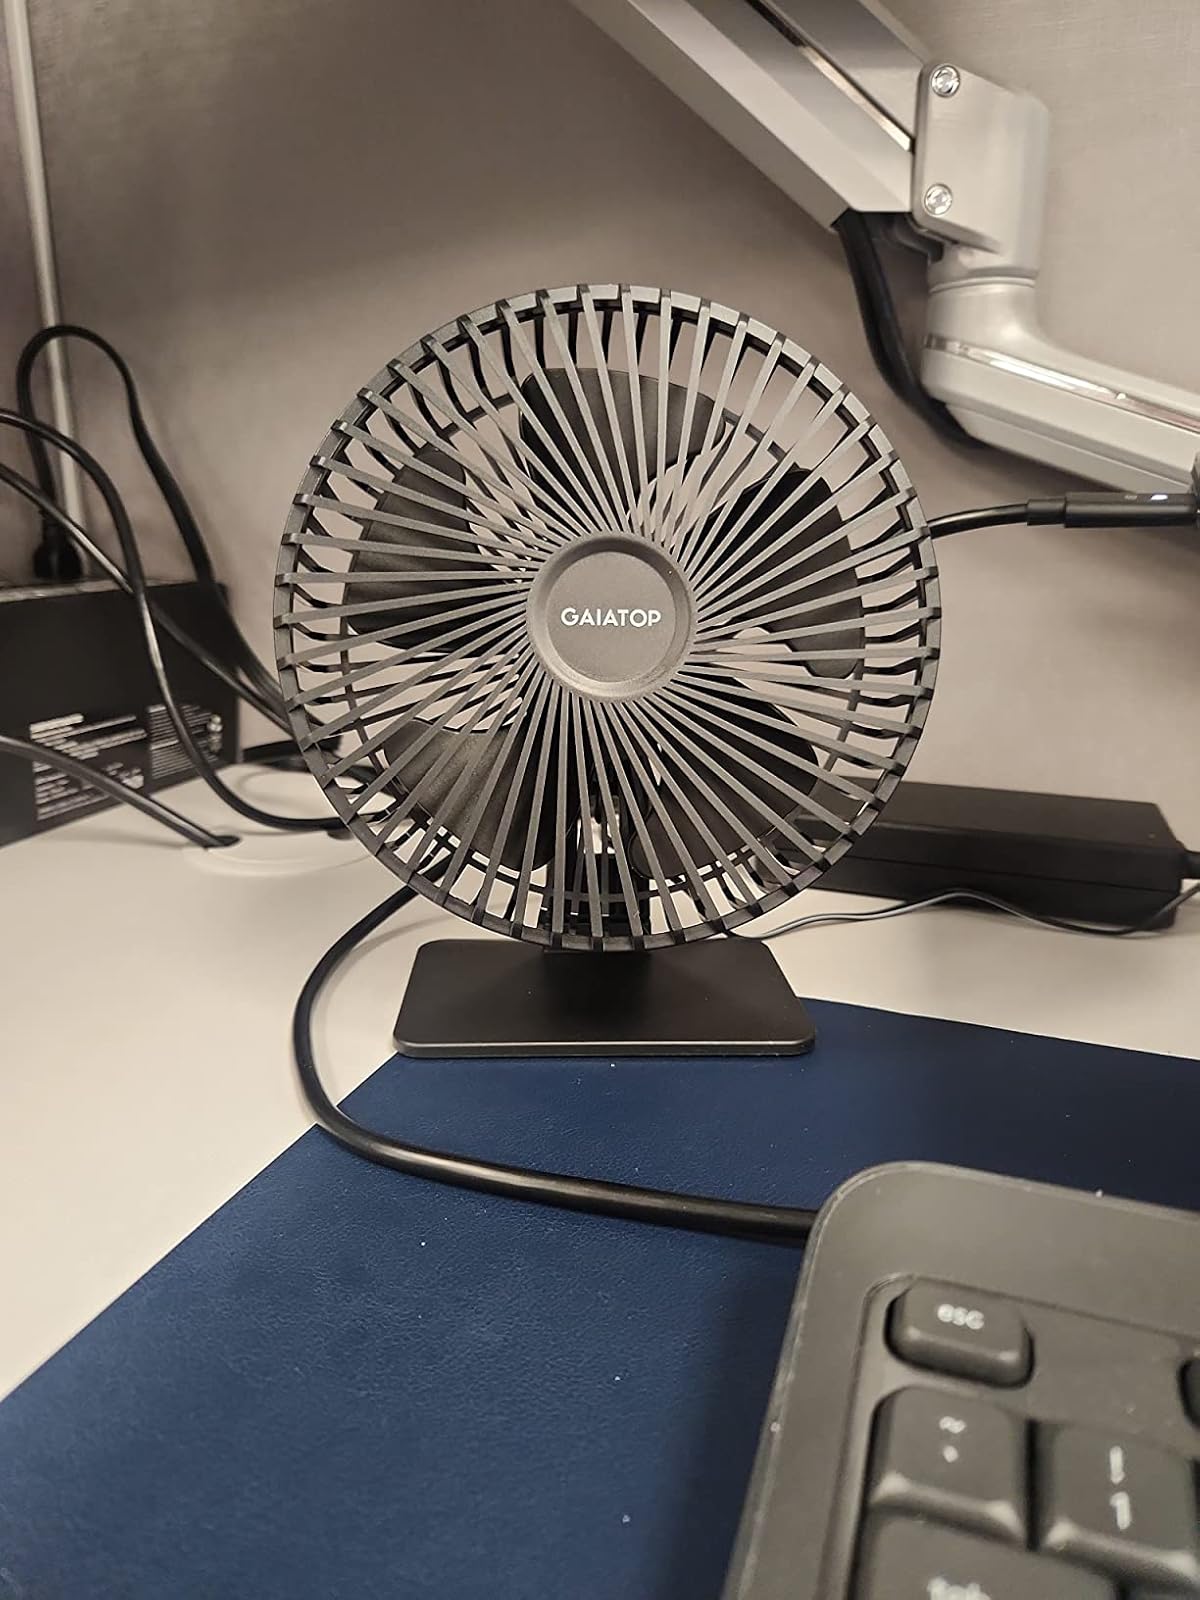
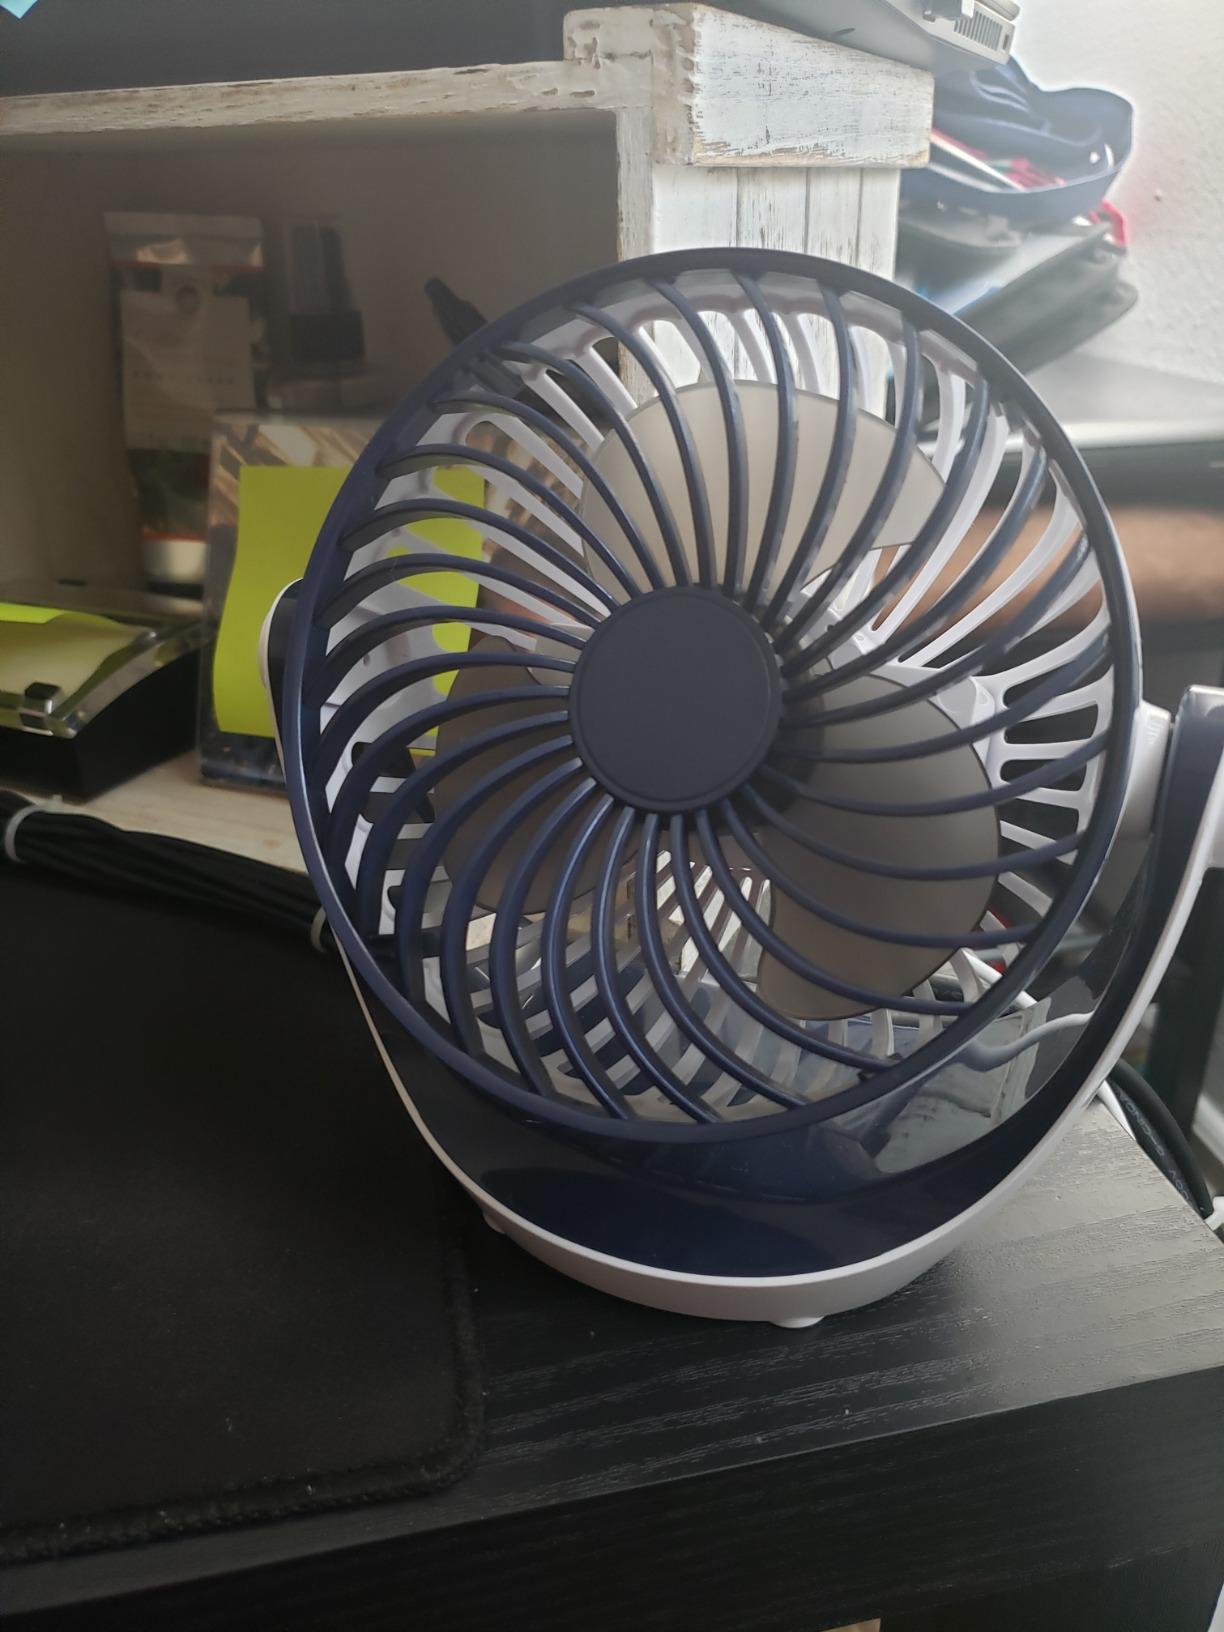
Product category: fan
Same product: no